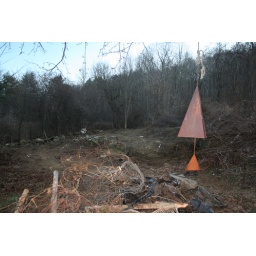
Old garden - clearing - under the apple tree